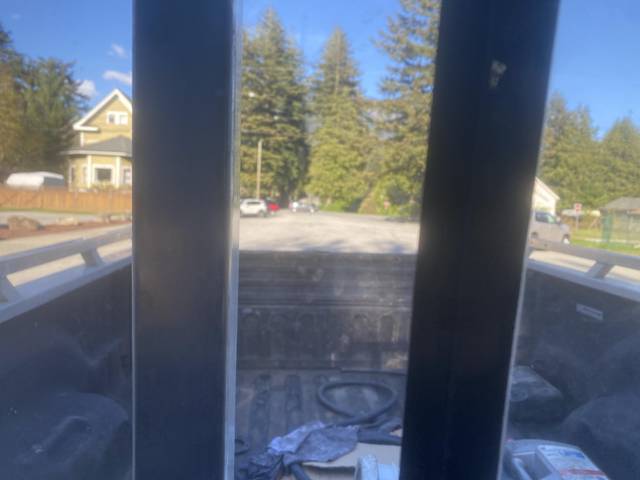
Region: Canada
Coordinates: 49.38, -121.445